Renavas Manor

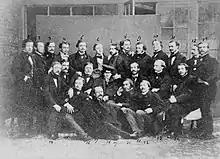
Polish landowners (participants of the Warsaw carnival of 1857). Eugene von Rönne is marked number 23.

Eugene Rönne (1830-1895) loved to travel, and wrote poems in Polish. In 1878, he published a book ""Poezye i prace dramatyczne"" in Vilnius.